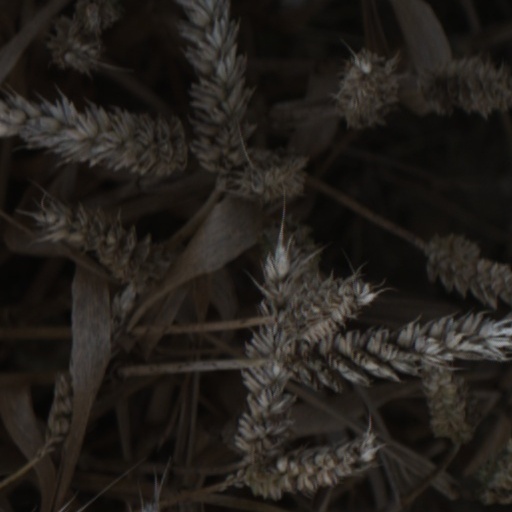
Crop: wheat